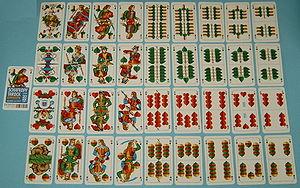
Le tarot est un jeu de cartes à jouer utilisé à partir du milieu du XVᵉ siècle dans diverses parties de l'Europe comme le jeu italien tarocchini, le tarot français et le Königrufen autrichien, dont beaucoup sont encore joués aujourd'hui. À la fin du XVIIIᵉ siècle, certains jeux de tarot ont commencé à être utilisés pour faire de la divination via la lecture de cartes de tarot et de cartomancie conduisant à des jeux personnalisés développés à des fins occultes.